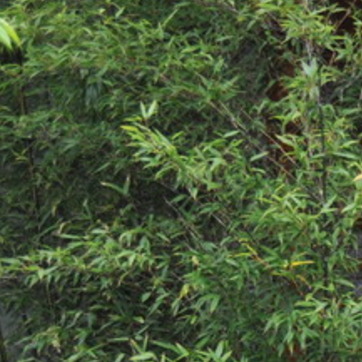
Material: foliage